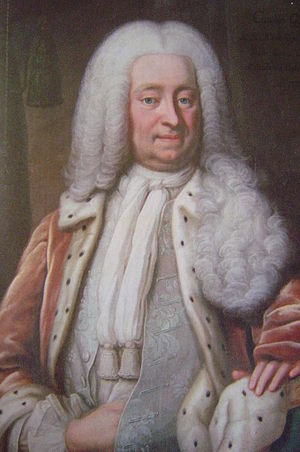
Carl Gyllenborg
Carl Gyllenborg var en svensk greve og statsmand. Han var søn af Jakob Gyllenborg og bror til Olof, Johan og Fredrik Gyllenborg.